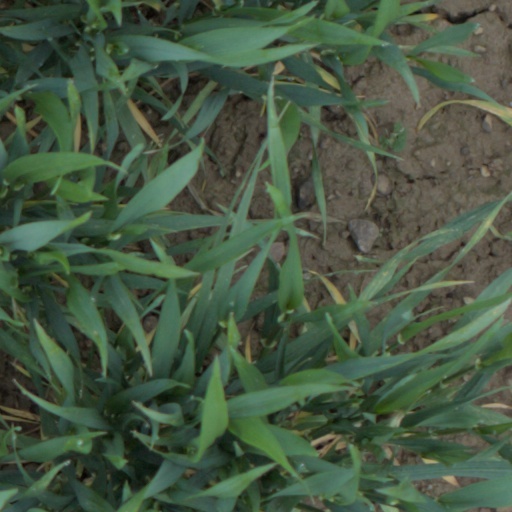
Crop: wheat